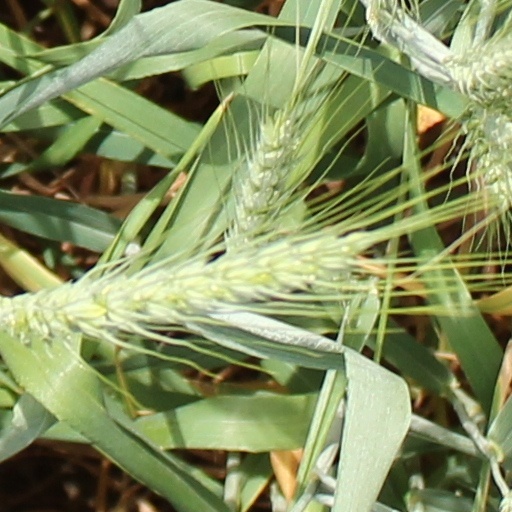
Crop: wheat